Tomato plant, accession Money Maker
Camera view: bottom (45 deg); turntable rotation: 90 degrees
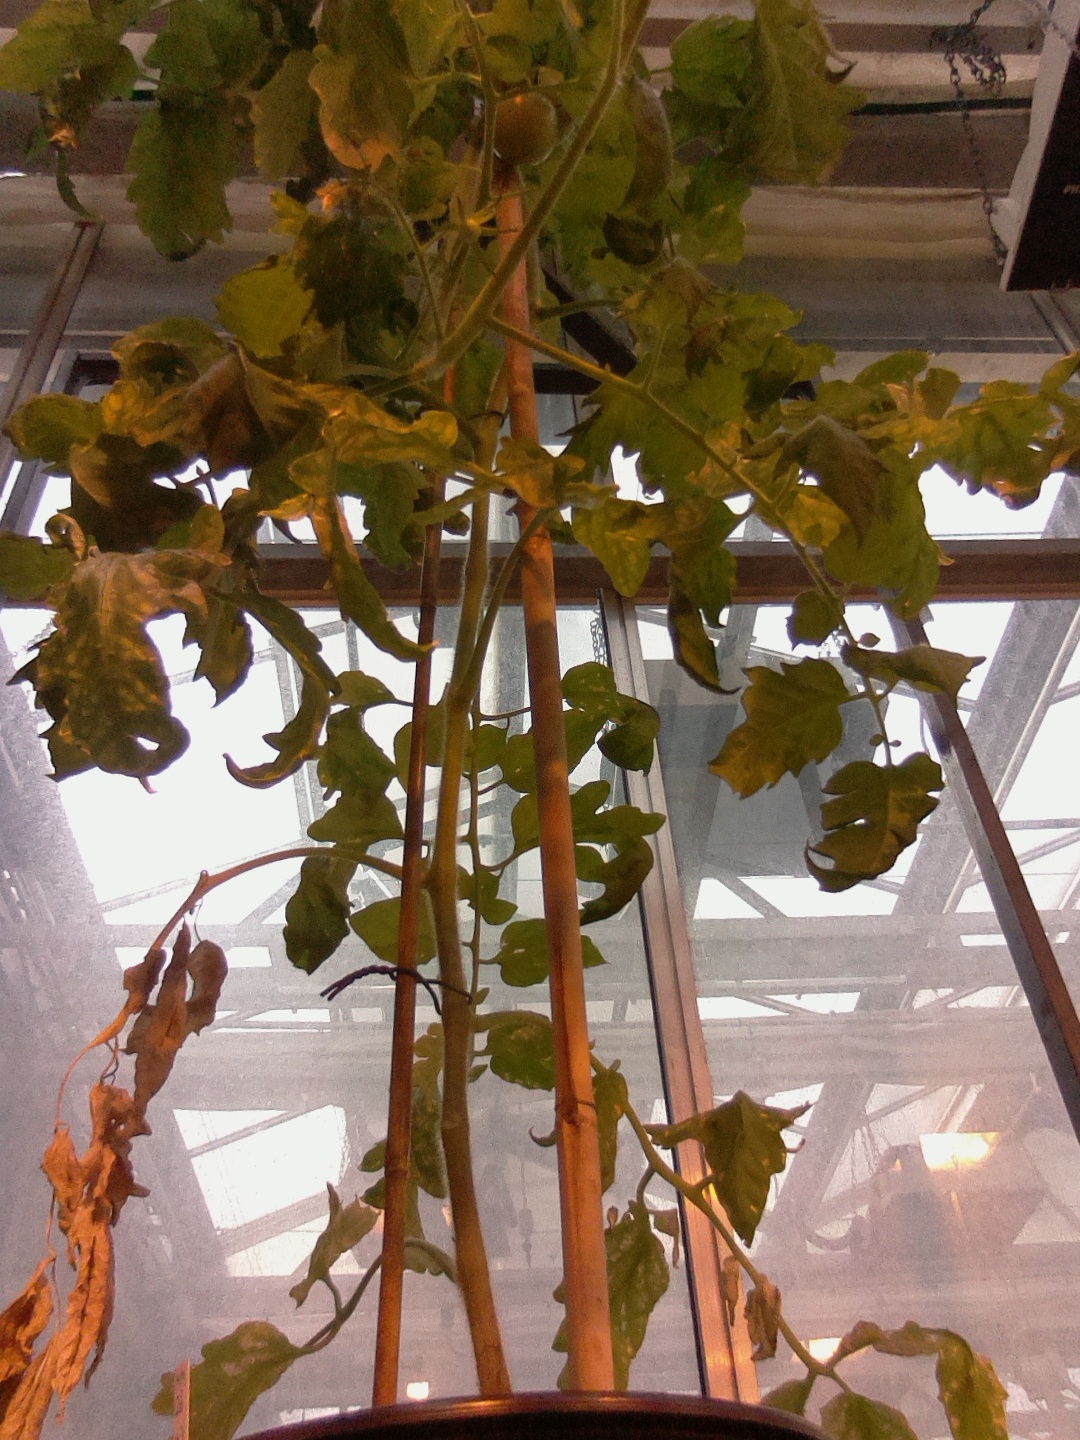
BBCH growth stage 75: 50%-60% of final fruit size